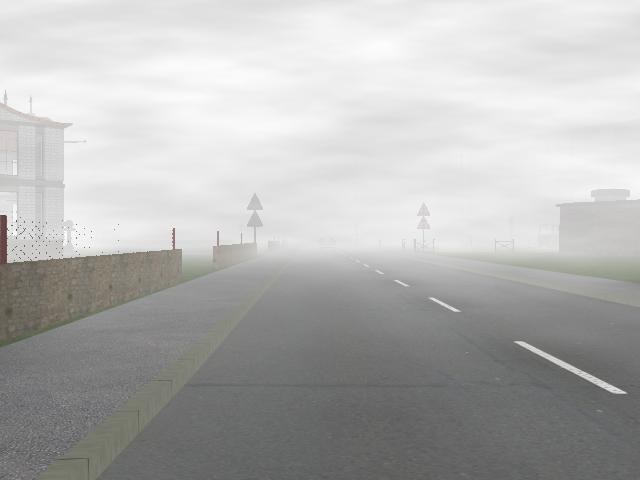
Weather: foggy or hazy